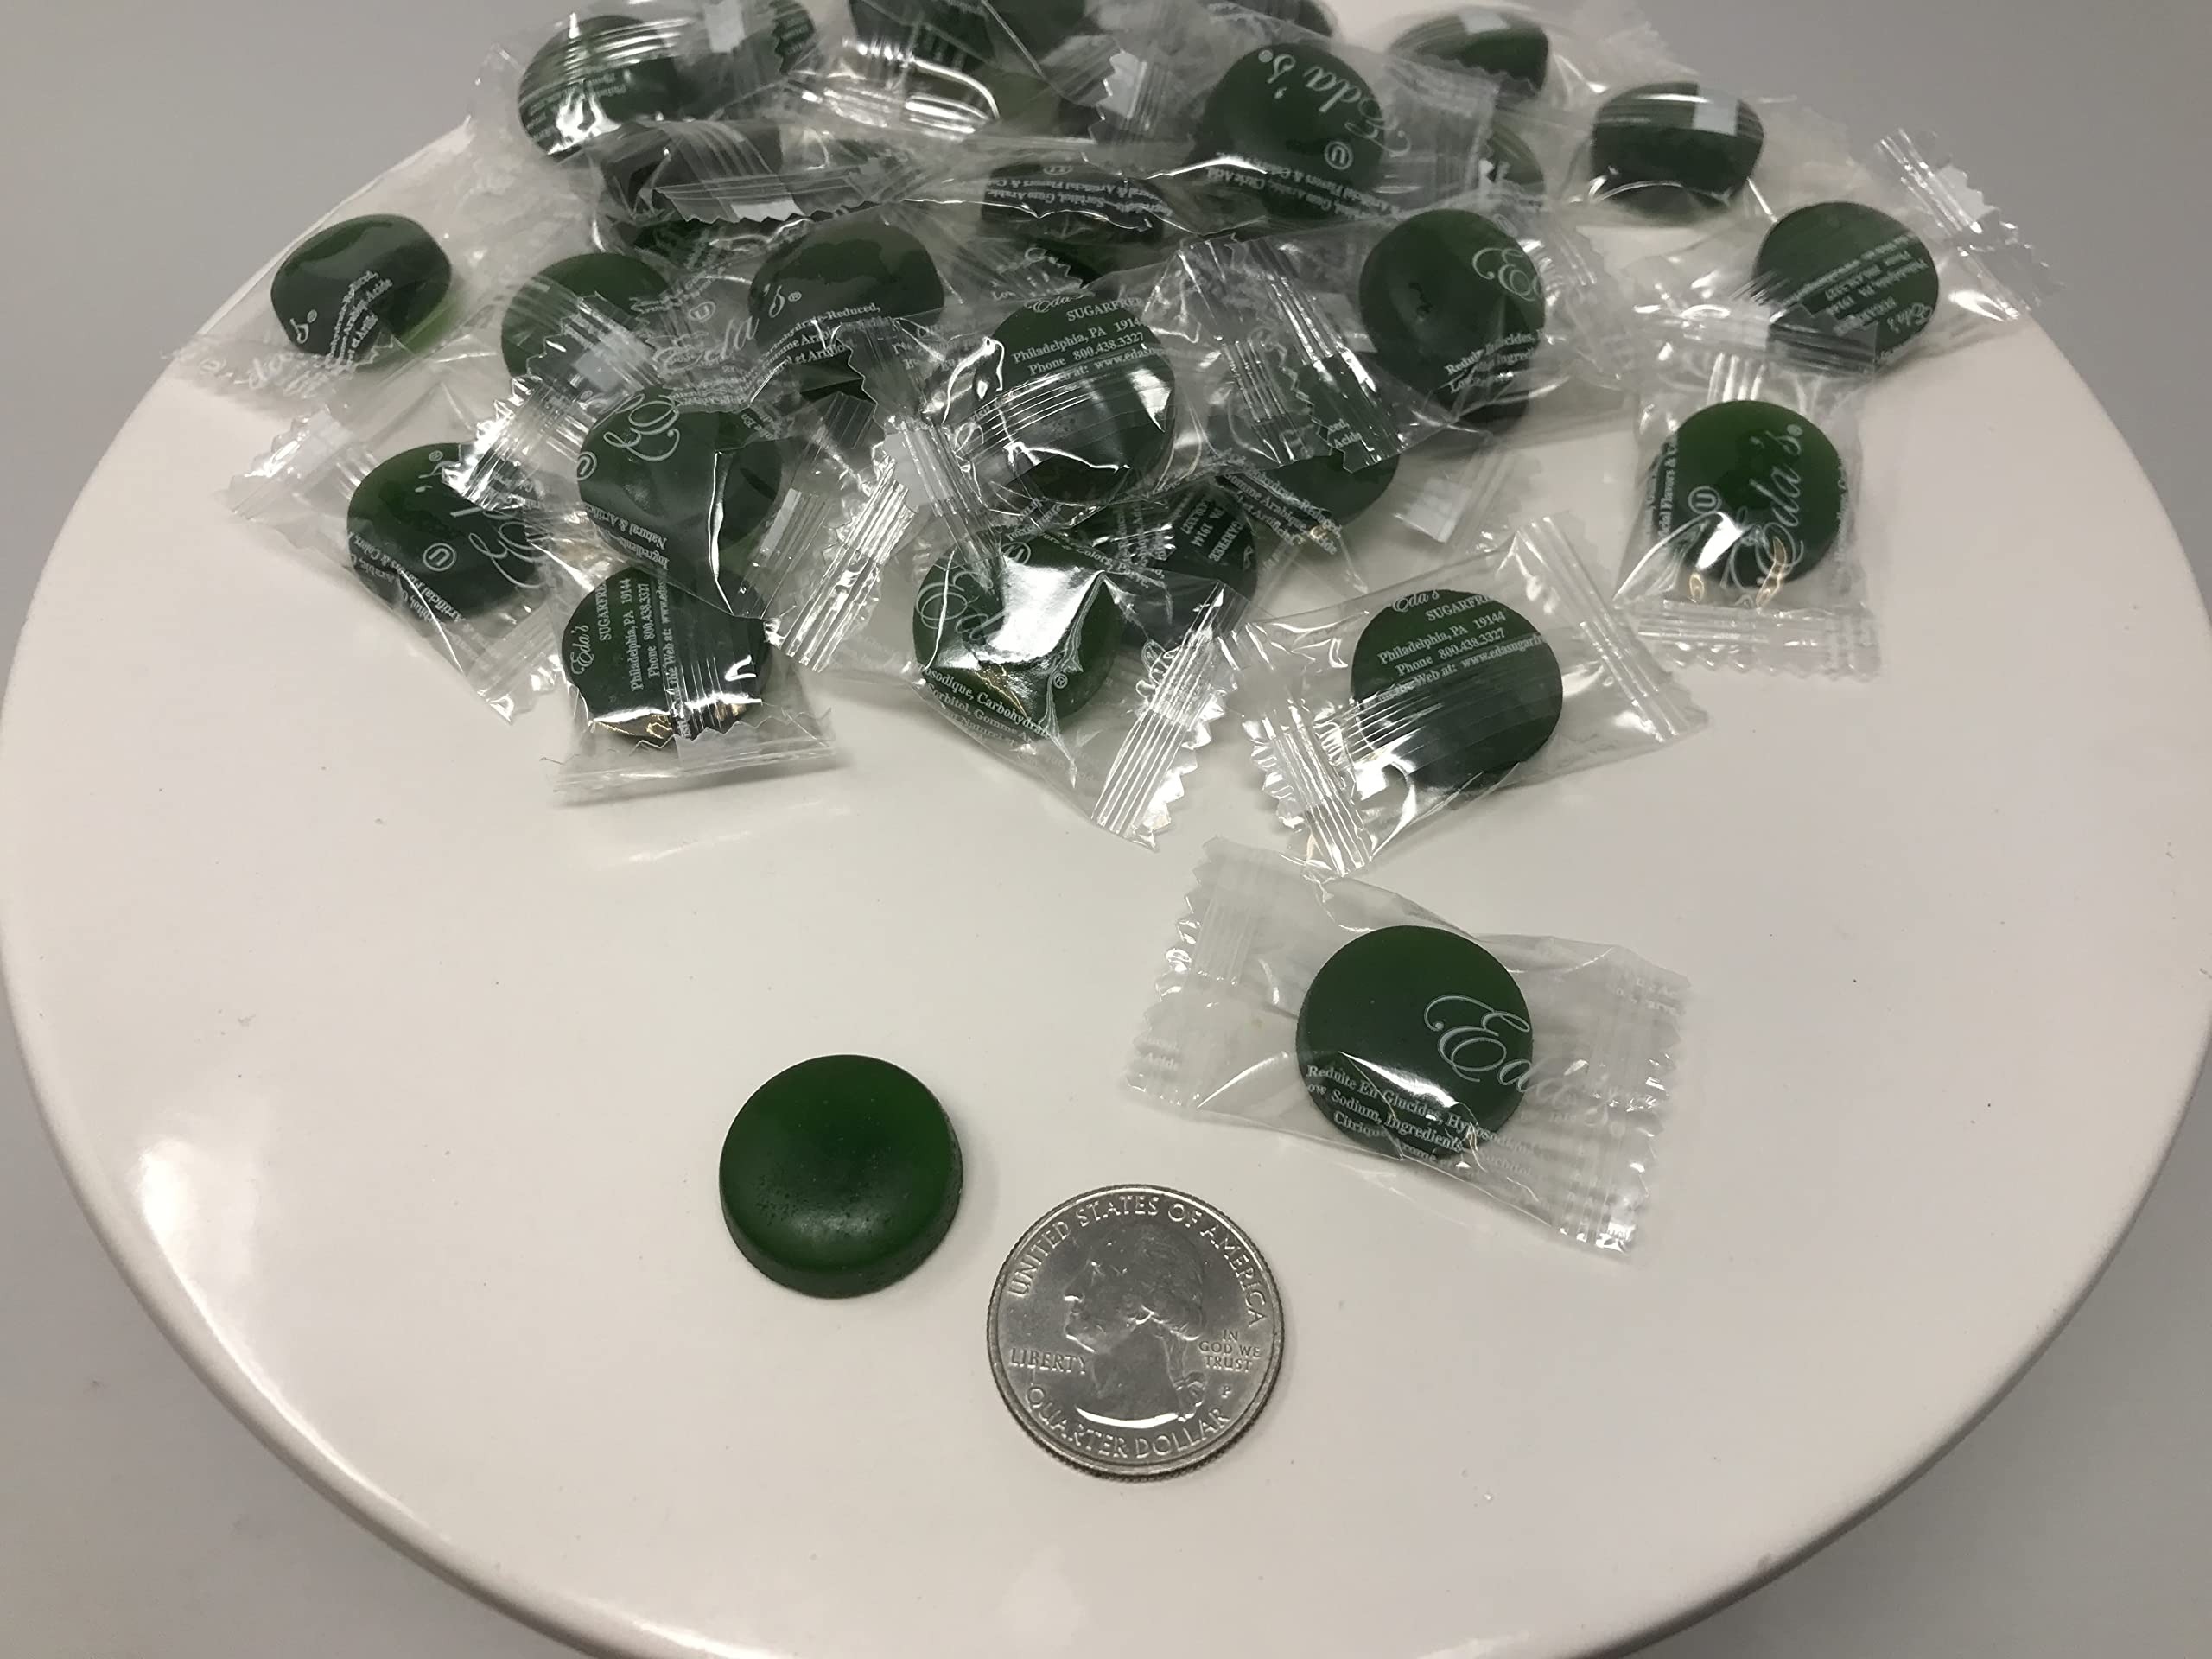
Item Name: Green Apple Sugar Free Candy 2 pounds hard sucking candy
Product Description: Green Apple Sugar Free Hard Candy. This candy has a Green Apple Flavor and is sweetened with Sorbitol. Each piece is individually wrapped. This listing is for a bulk 2 pound package of Green Apple Sugar Free Hard Candy.
Value: 32.0
Unit: Ounce

Price: 31.59